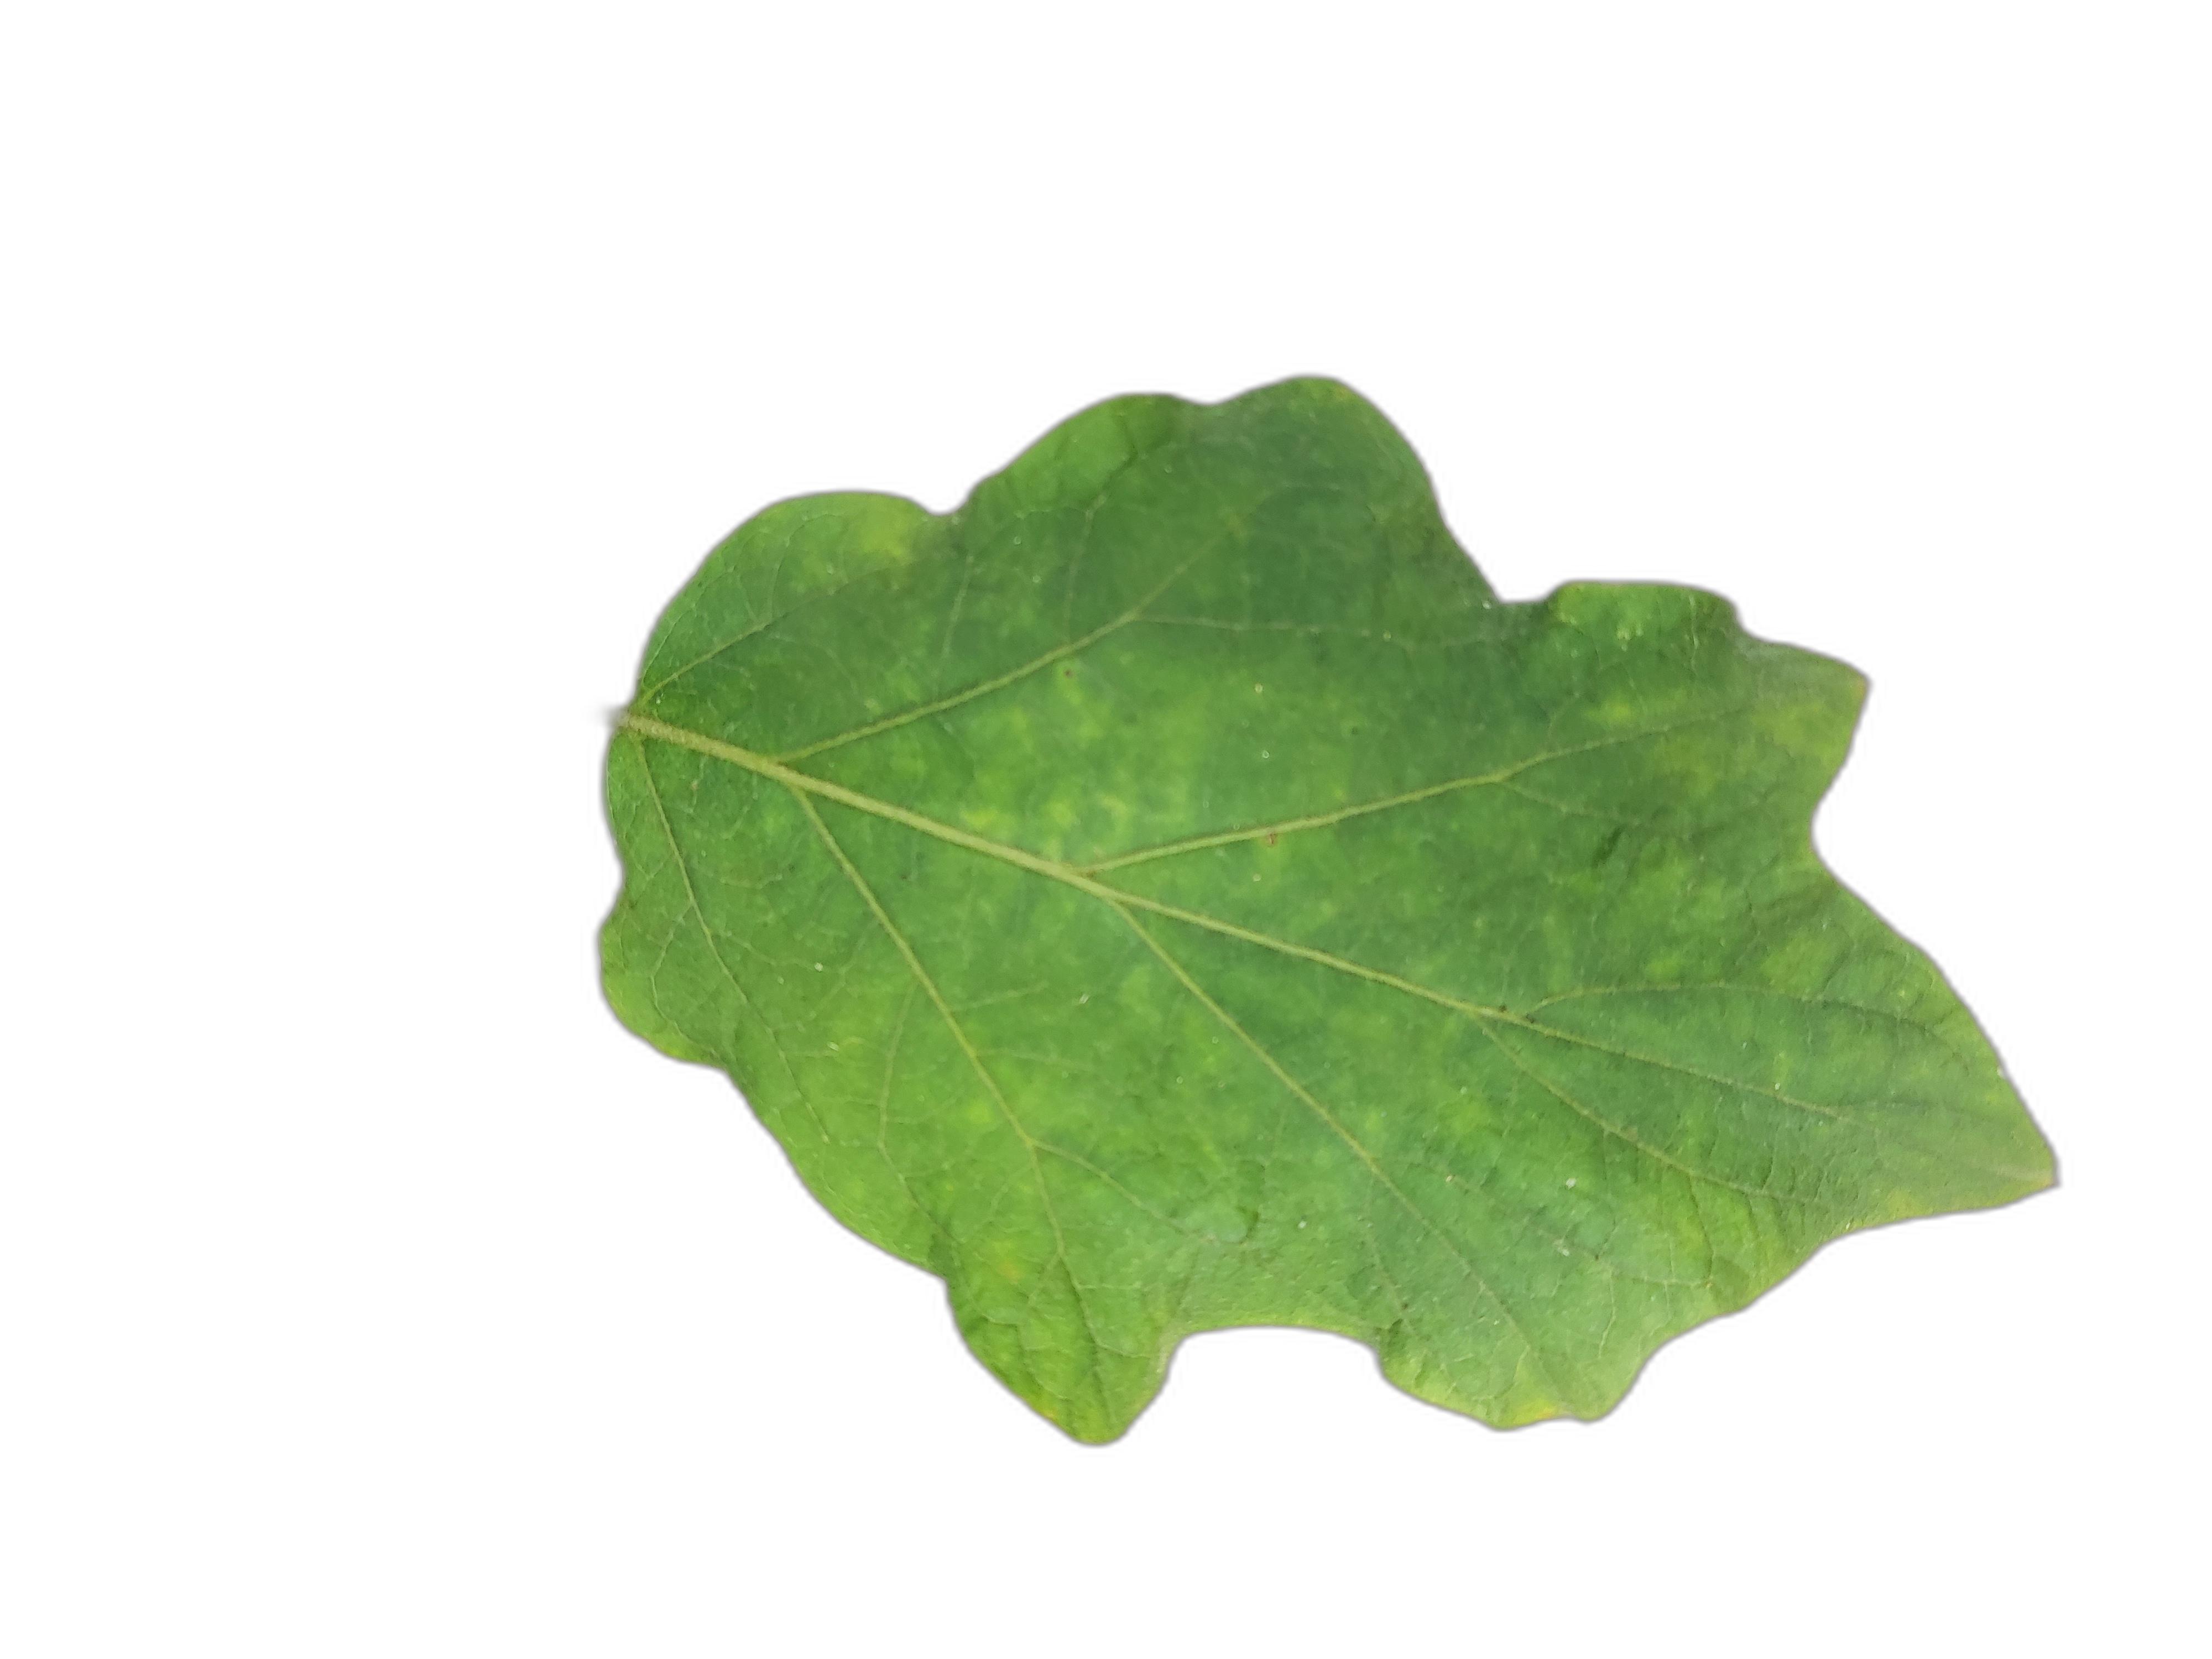
Label: Healthy Leaf